Calumny of Apelles

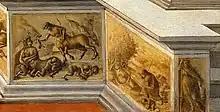
Detail below the throne: a centaur family

Other scenes probably derive from ancient engraved gems, and one recreates another of Lucian's descriptions, of a family of centaurs by Zeuxis (below the throne). In general, though many of the subjects of the decorative sculpture are classical, the style of their depiction, especially in the statues, is firmly from Botticelli's own period. The palace is beside the sea, which can be seen, flat and plain, through the windows; as often, Botticelli has little interest in enlivening his depiction of landscape with detail. The living figures contrast in style with the statues, and are all thin and elongated in a rather mannered way.